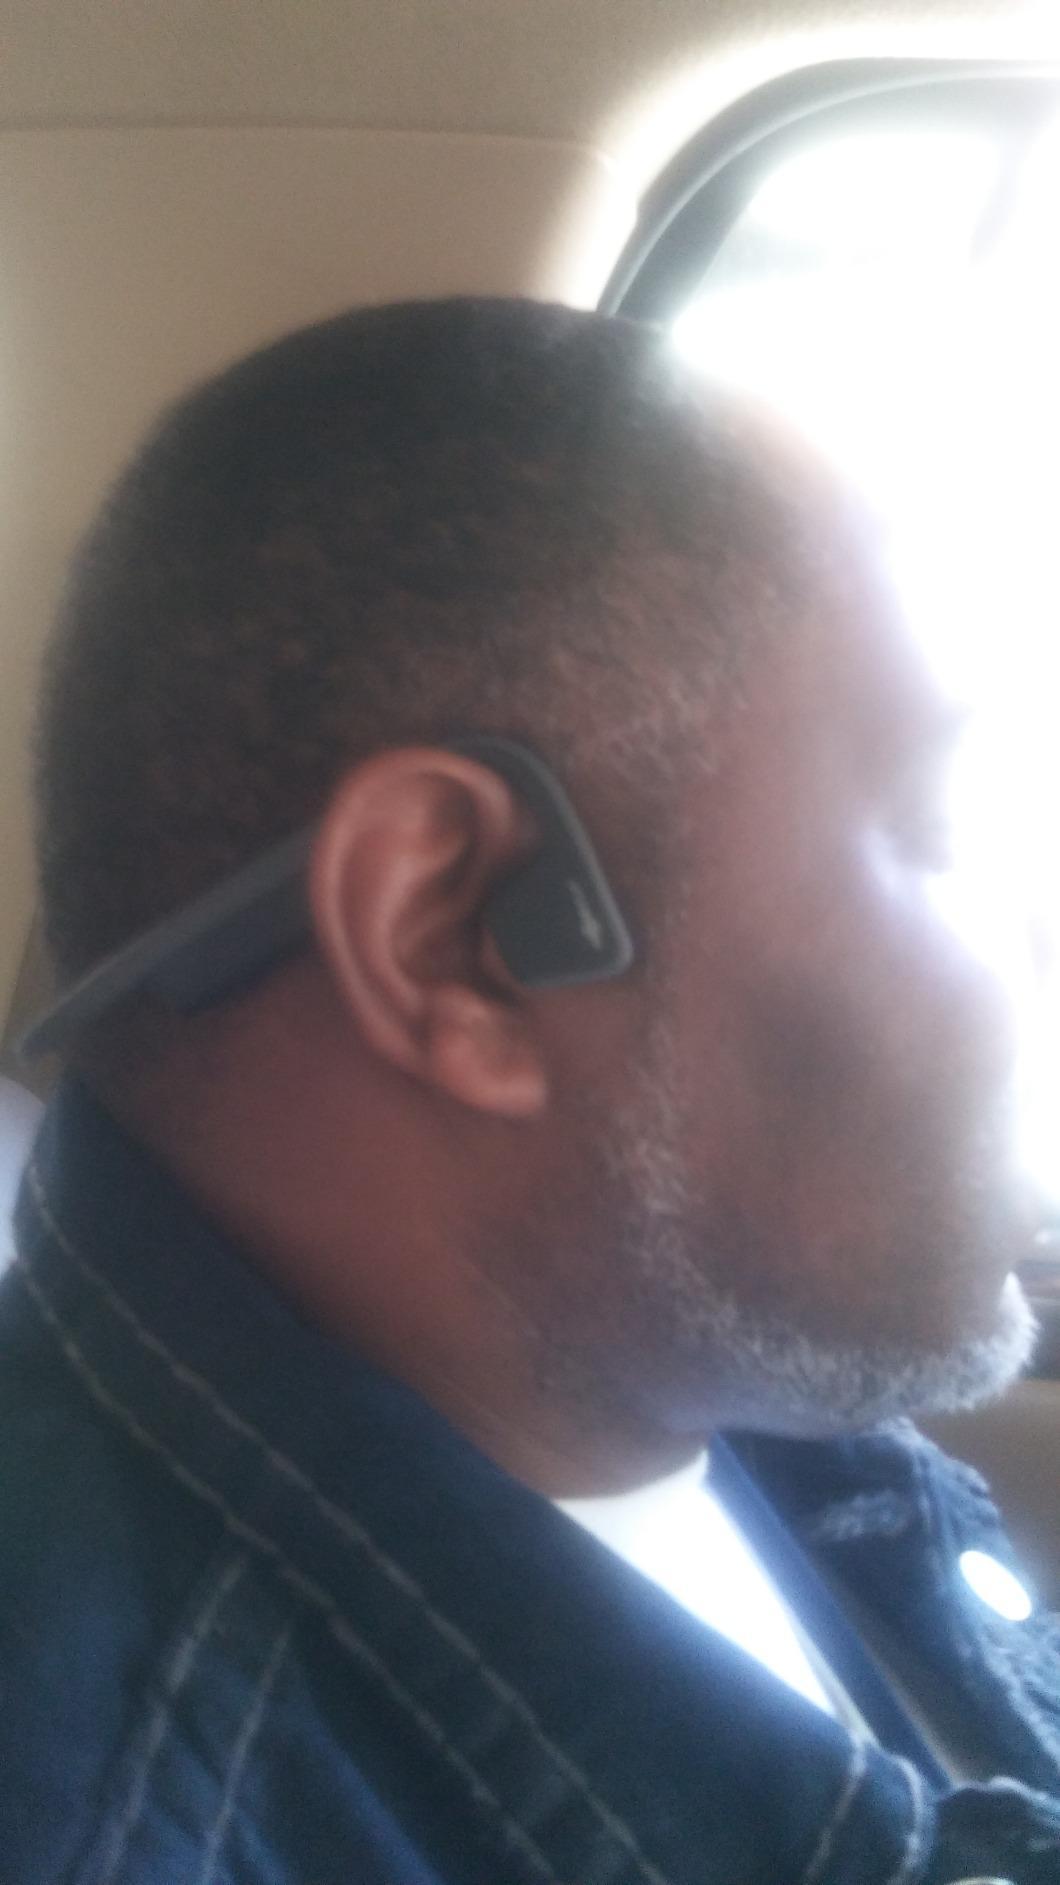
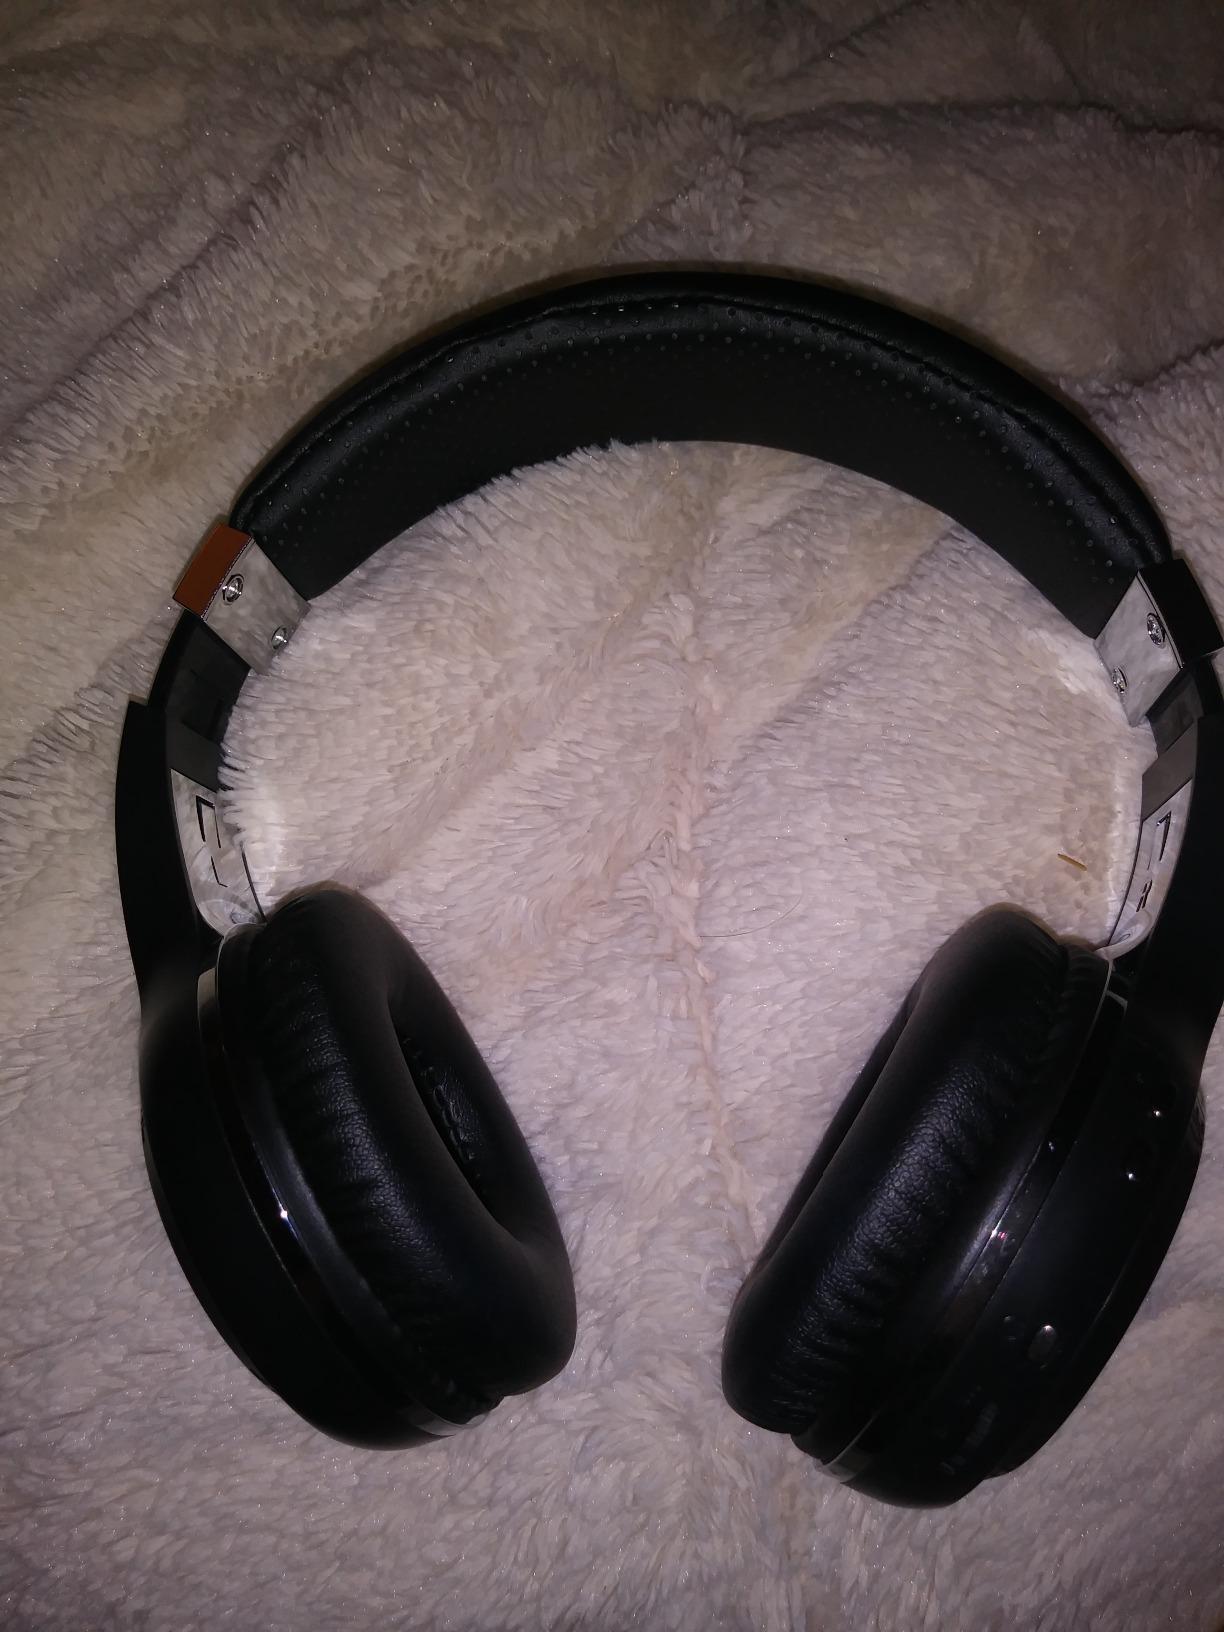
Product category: headphones
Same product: no